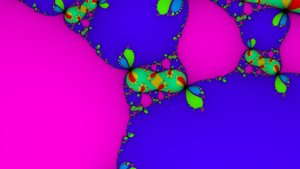
La fractale de Newton est un ensemble frontière défini dans le plan complexe caractérisé par l’application de la méthode de Newton à un polynôme.